Anunnaki

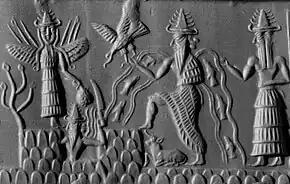

The Anunnaki (Sumerian: , also transcribed as Anunaki, Annunaki, Anunna, Ananaki and other variations) are a group of deities of the ancient Sumerians, Akkadians, Assyrians and Babylonians. In the earliest Sumerian writings about them, which come from the Post-Akkadian period, the Anunnaki are deities in the pantheon, descendants of An (the god of the heavens) and Ki (the goddess of earth), and their primary function was to decree the fates of humanity.